Huguenots

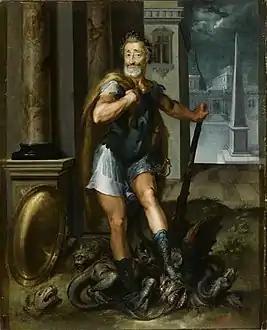
Henry IV, as Hercules vanquishing the Lernaean Hydra (i.e., the Catholic League), by Toussaint Dubreuil, circa 1600

In what became known as the St. Bartholomew's Day massacre of 24 August – 3 October 1572, Catholics killed thousands of Huguenots in Paris and similar massacres took place in other towns in the following weeks. The main provincial towns and cities experiencing massacres were Aix, Bordeaux, Bourges, Lyons, Meaux, Orléans, Rouen, Toulouse, and Troyes.